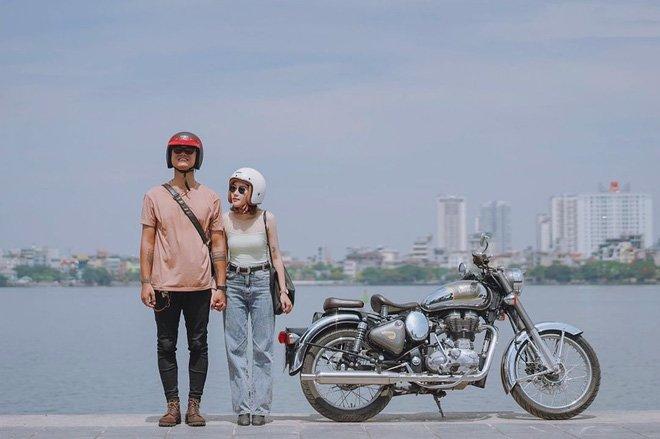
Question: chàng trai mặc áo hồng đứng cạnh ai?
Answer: chàng trai mặc áo hồng đứng cạnh cô gái đội mũ bảo hiểm trắng